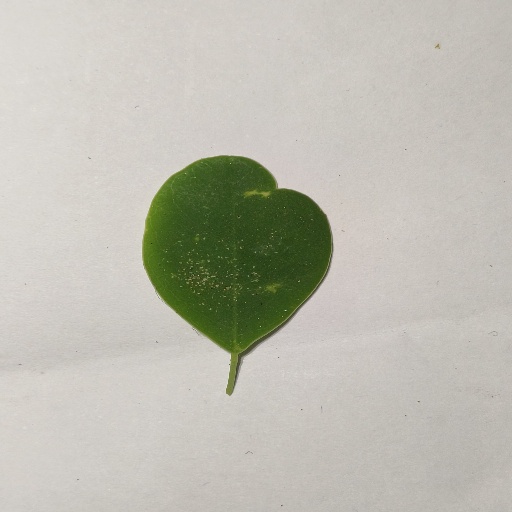
Species: Sojina
Leaf condition: Healthy Leaf